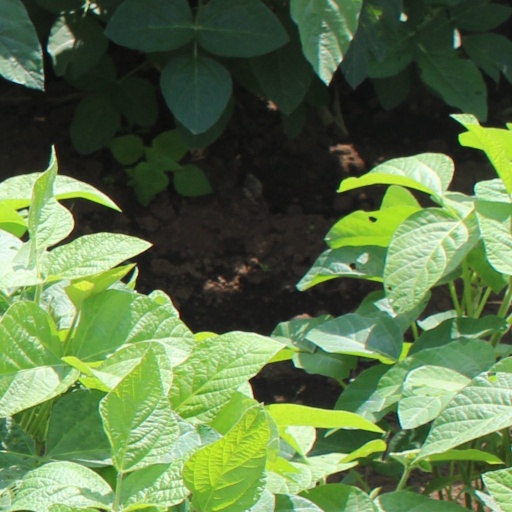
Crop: soybean